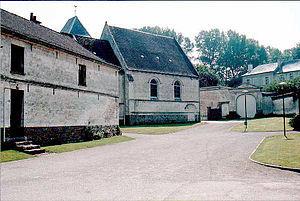
Villers-Brûlin est une commune française située dans le département du Pas-de-Calais en région Hauts-de-France.